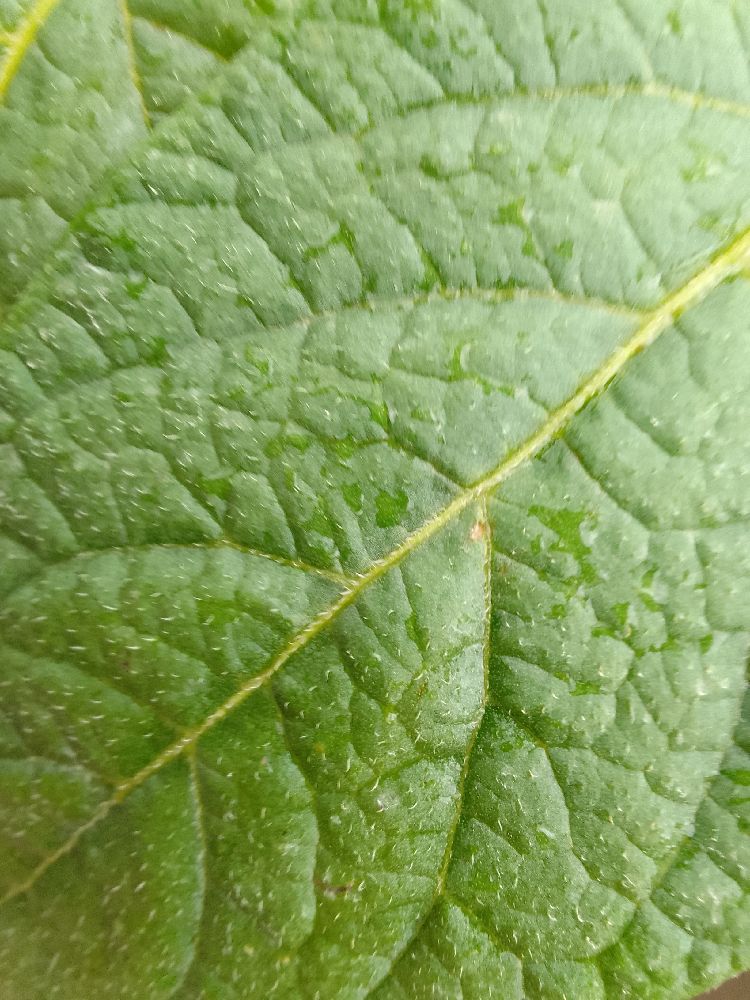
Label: Healthy